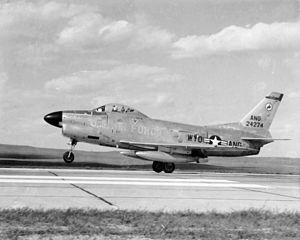
Le North American F-86D Sabre, parfois également désigné « Sabre Dog » ou « Dog Sabre », était un intercepteur tous-temps transsonique américain conçu par le constructeur North American Aviation.